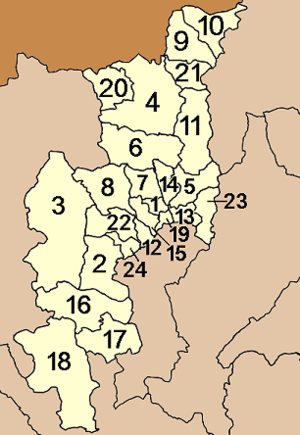
La province de Chiang Mai est la deuxième plus grande province de la Thaïlande, elle est située au nord du pays.